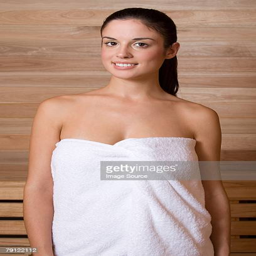
young woman in a sauna